Marden, Kent

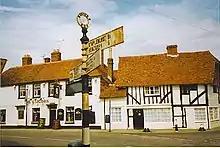

The dense woodland and marshes of the Weald of Kent were littered with acorns and beech mast in autumn making ideal seasonal foraging ground for pigs. The grants by Saxon kings for rights to these pannage areas were known as "dens" which later came to refer to the herders' camps and ultimately the settlements that grew up there. "Maer" referred to barren areas of marsh alongside the forest. In time the dens developed into permanent settlements such a "Maer" "den", or clearing beside the marsh.